Wendelin Grimm Farmstead

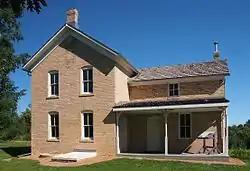
The Wendelin Grimm Farmhouse from the south

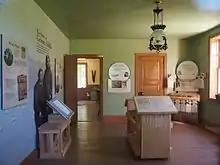
Museum displays in the farmhouse

The Wendelin Grimm Farmstead is a historic farm near Victoria, Minnesota, United States, listed on the National Register of Historic Places. The farm is located within the boundaries of Carver Park Reserve.